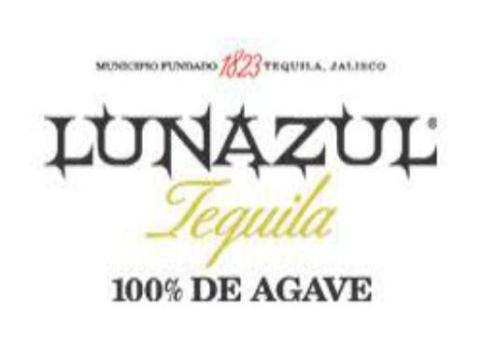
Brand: lunazul
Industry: Food